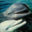
Label: dolphin